Septimus Burt

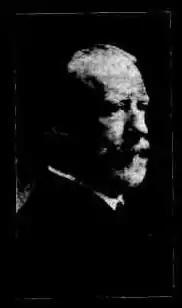
Septimus Burt

Burt married Louisa Fanny Hare (daughter of Gustavus Edward Cockburn Hare-Naylor and Sarah Annie Wright) in 1872. The couple had ten children. Their daughter Annie married member of parliament Arthur Jenkins.